Paul Revere (lawyer)

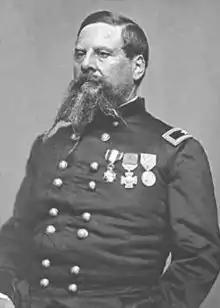
Revere's father was artist, Navy officer, and Union general Joseph Warren Revere.

On September 28, 1856, Paul Revere was born in Morristown, New Jersey to Rosanna Duncan Lamb Revere and Joseph Warren Revere. His siblings were John Revere (1844-1849), Frances Jane Revere (1849-1859), Thomas Duncan Revere (1853-1856), and Augustus Lefebvre Revere (1861 – 1910). Only Paul and Augustus survived to adulthood. Revere's great grandfather was Paul Revere, for whom he was named.